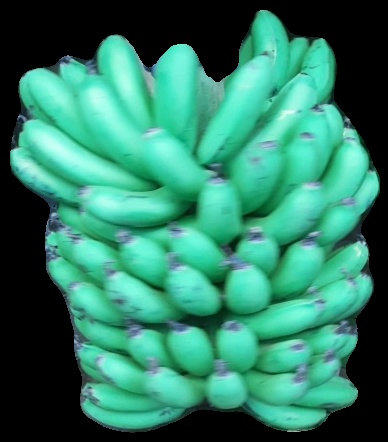
Variety: pachbale
Grade: grade1